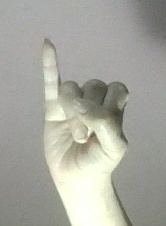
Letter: meem